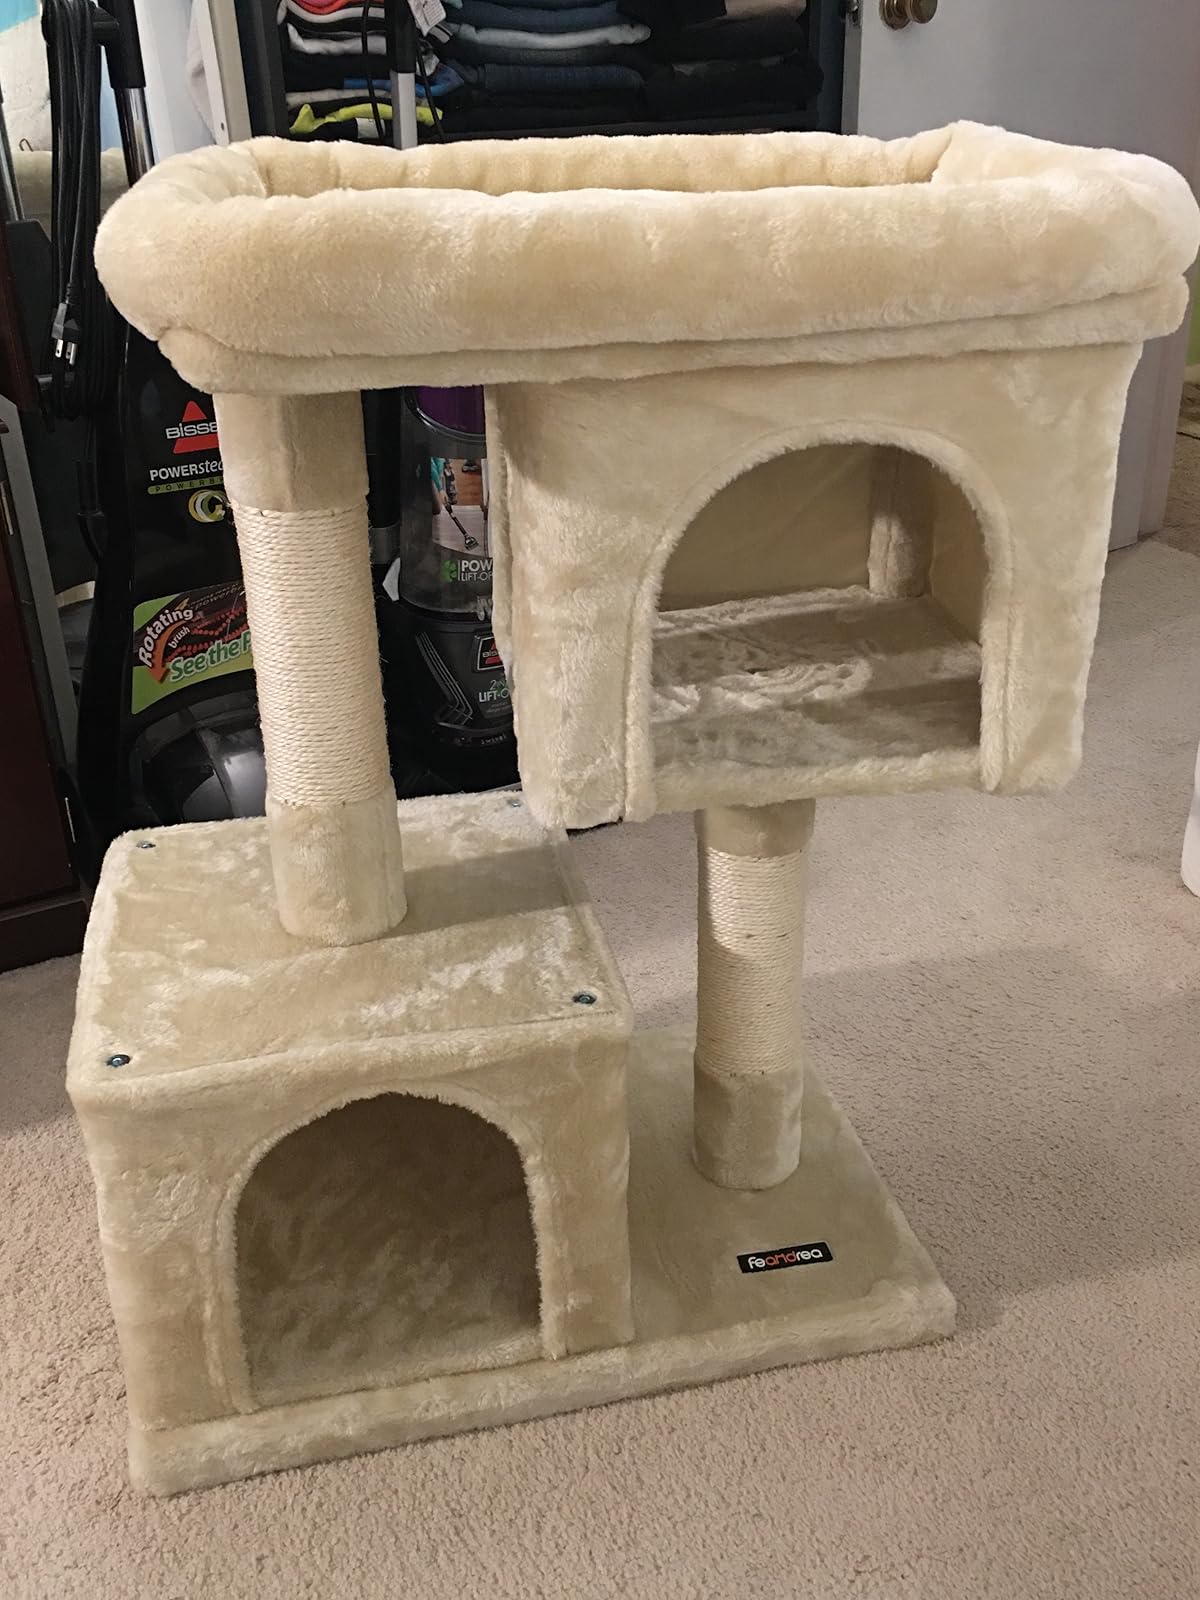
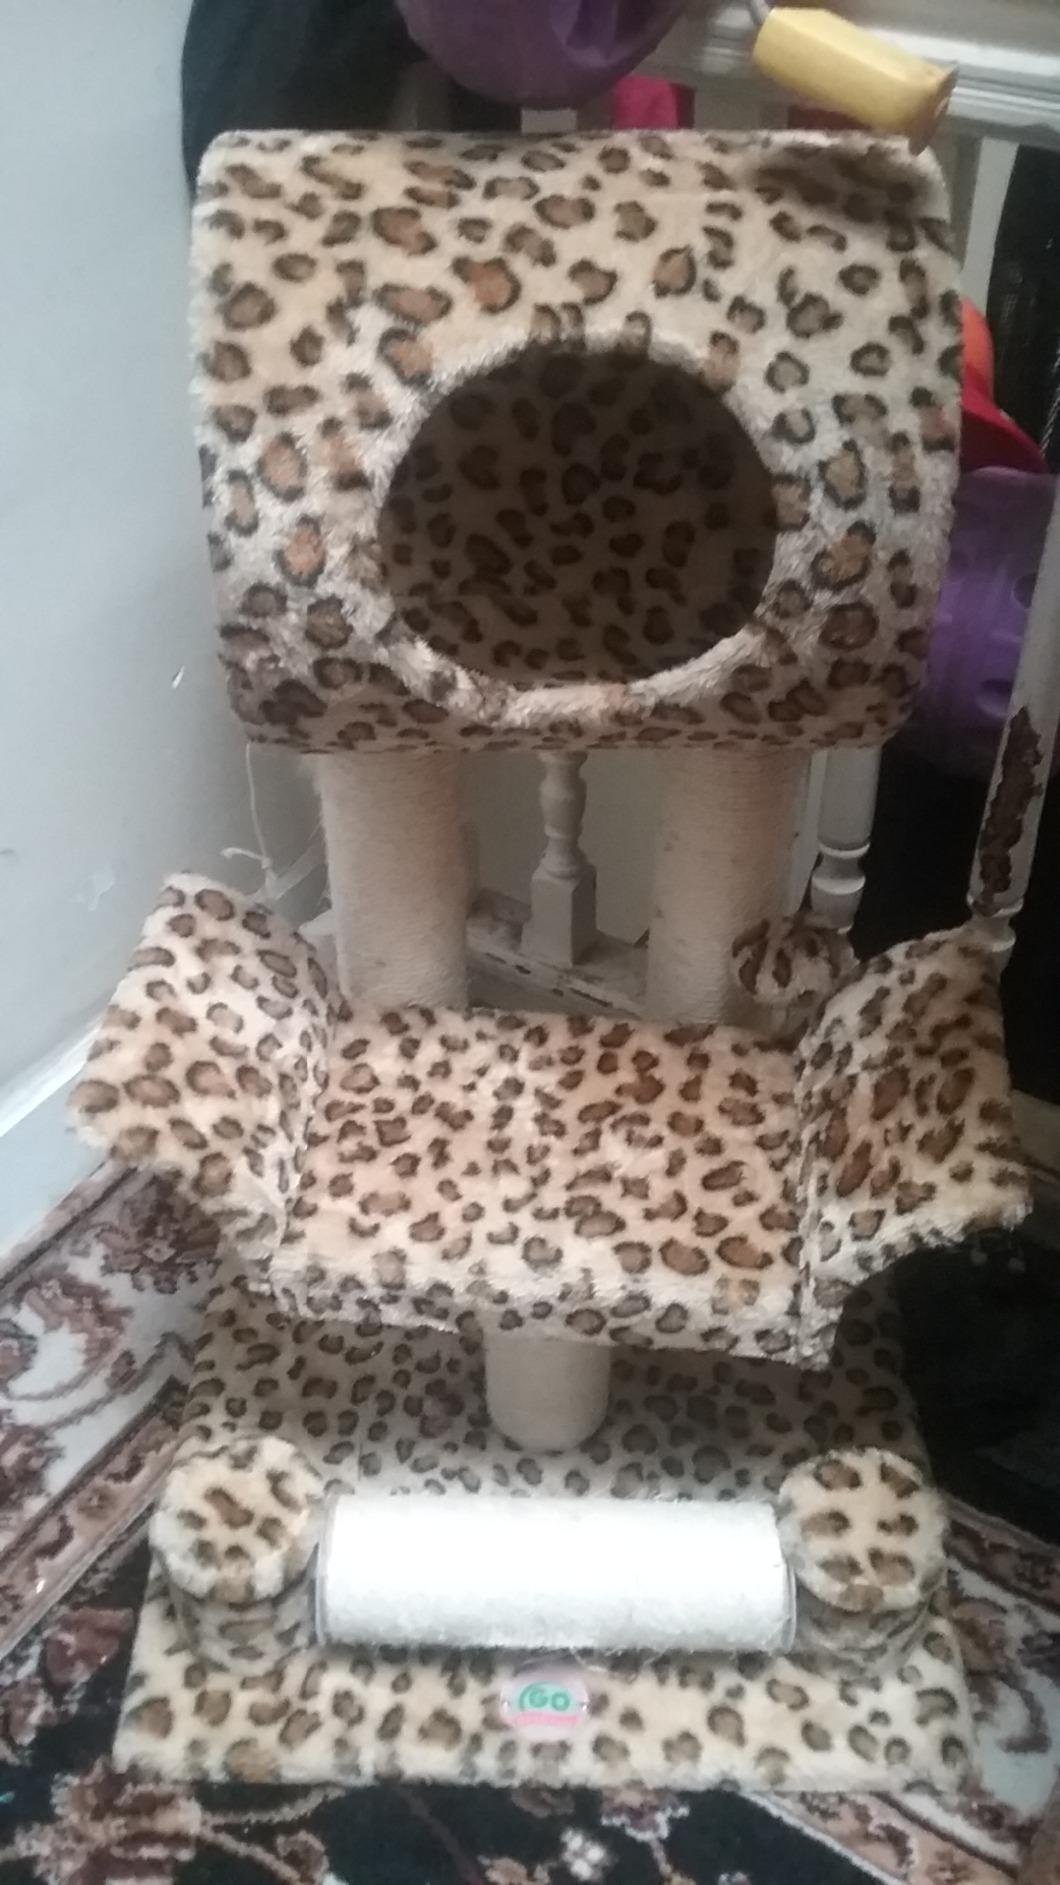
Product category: items_cat tree
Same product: no